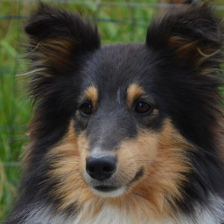
Label: animals